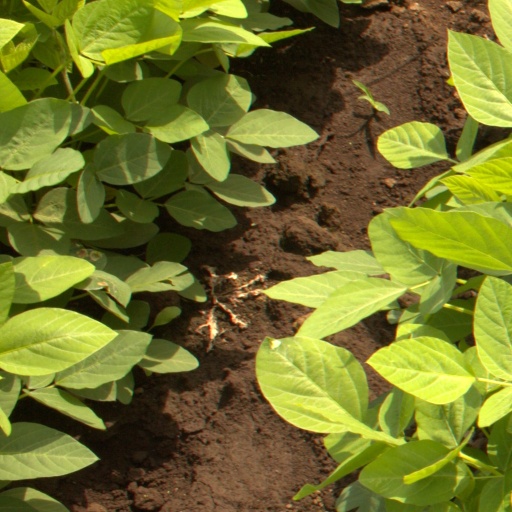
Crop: soybean